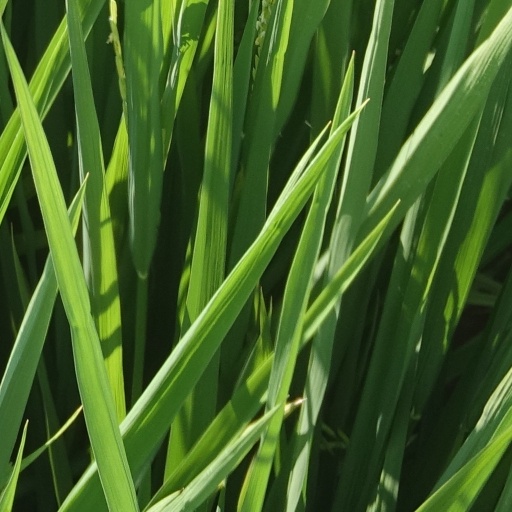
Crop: rice